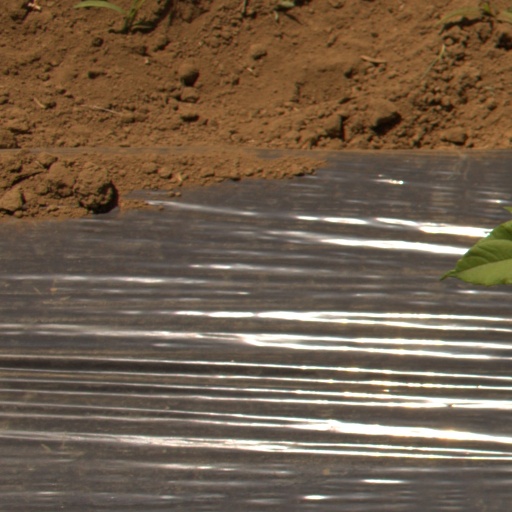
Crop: Jerusalem artichoke